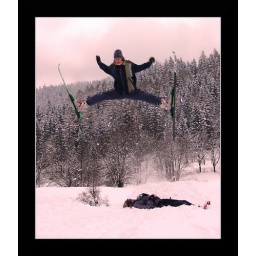
me and my two brothers were jumping in our home town jezersko.